Fort Wayne, Indiana

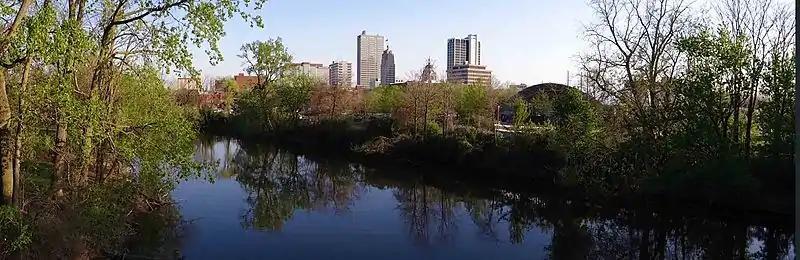

Fort Wayne was hit by the Great Depression beginning in 1929, with most factories cutting their workforce. The stock market crash did not discourage plans to build the city's first skyscraper and Indiana's tallest building at the time, the Lincoln Bank Tower. By 1935, the New Deal's WPA put over 7,000 residents back to work through local infrastructure improvements, including the construction of new parks, bridges, viaducts, and a $5.2 million sewage treatment facility.